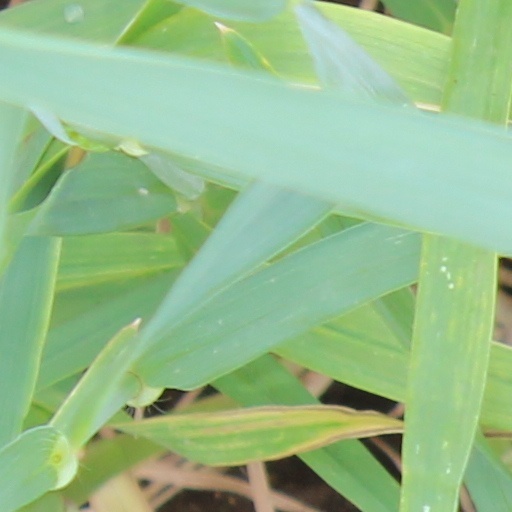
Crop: wheat